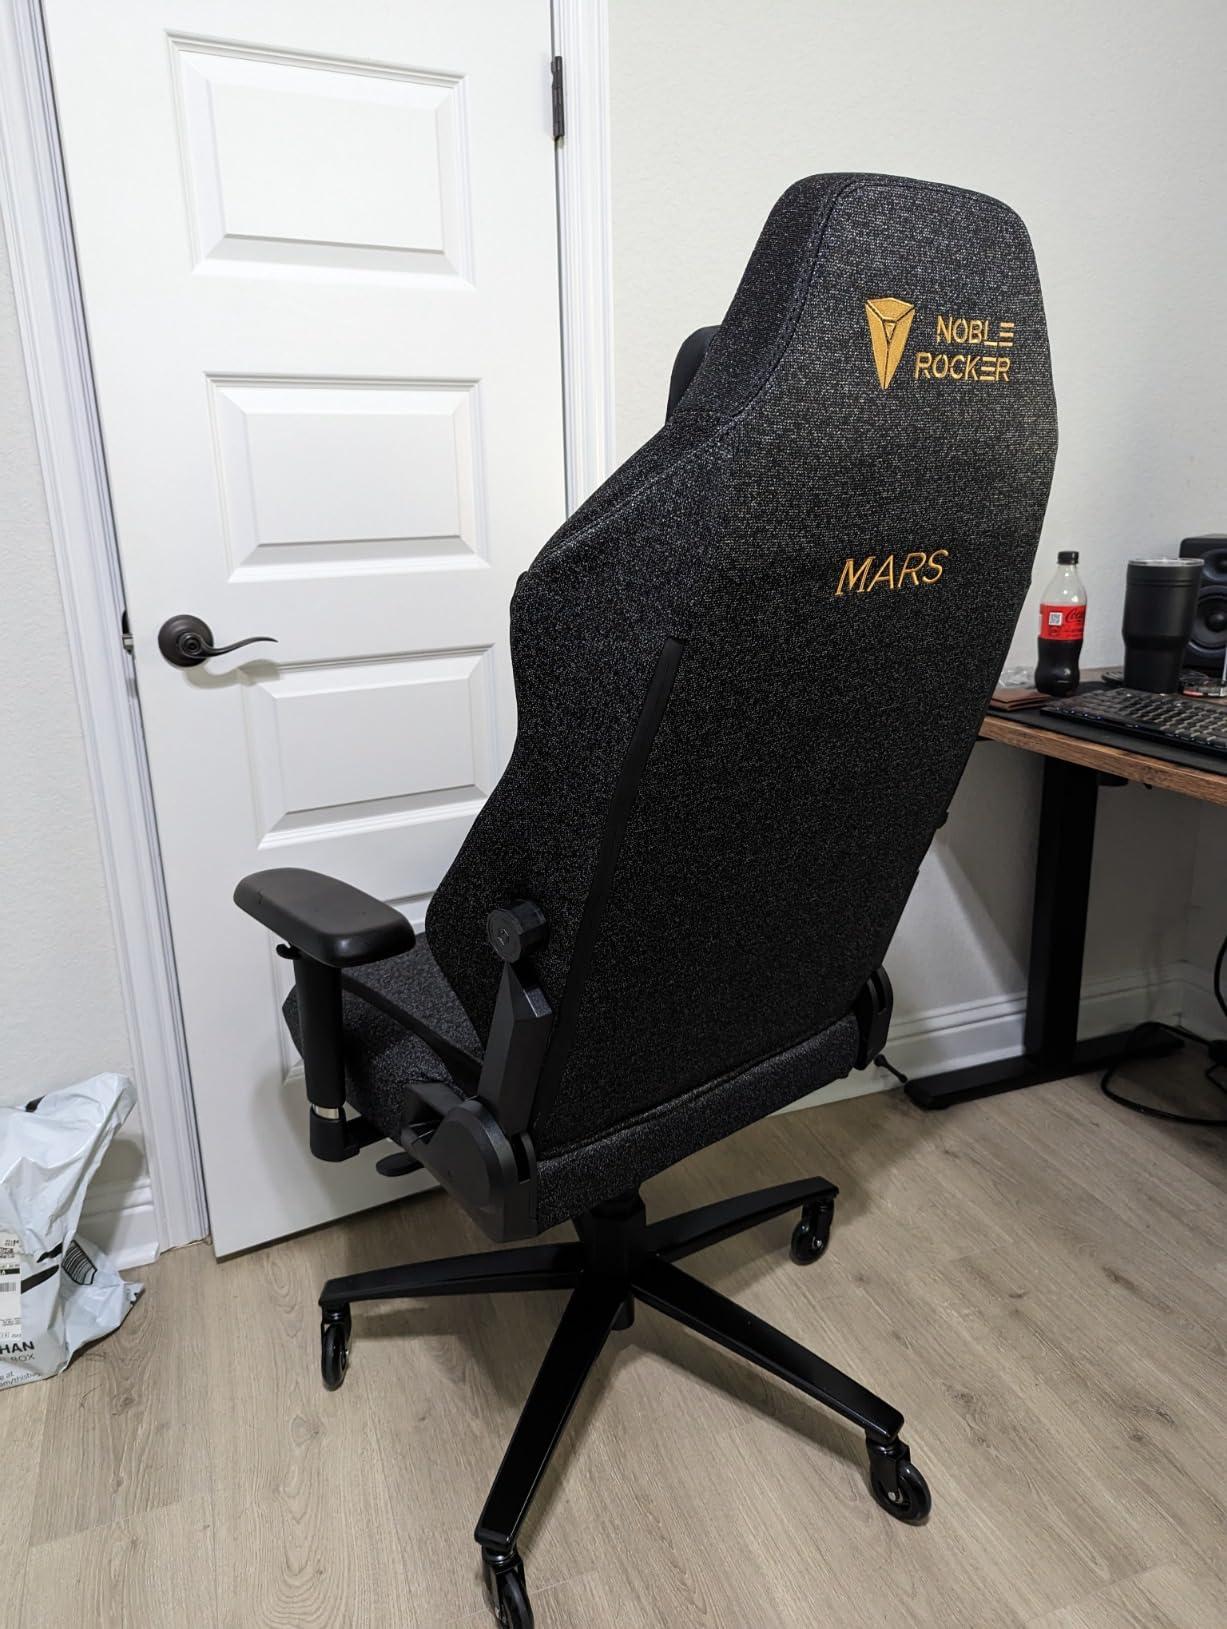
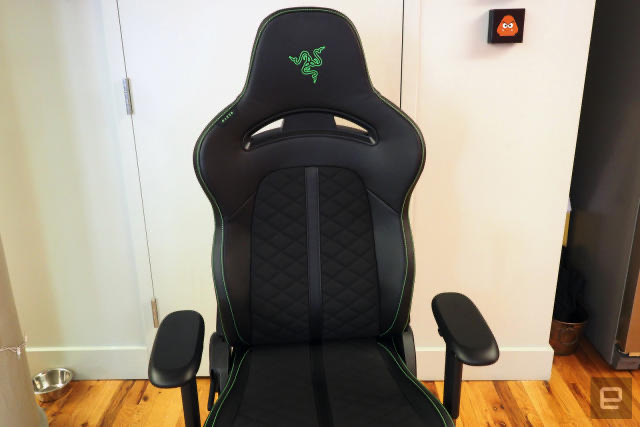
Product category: items_chair
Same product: no